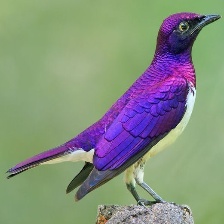
Species: VIOLET BACKED STARLING
Scientific name: CINNYRICINCLUS LEUCOGASTER